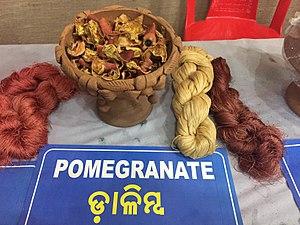
Une teinture naturelle est une matière colorante dérivée de plantes ou d'invertébrés. On parle de teinture quand il s'agit de colorer des textiles au moyen de produits solubles dans l'eau ; les minéraux donnent des colorants insolubles appelés pigments qui s'appliquent mal à cet usage.